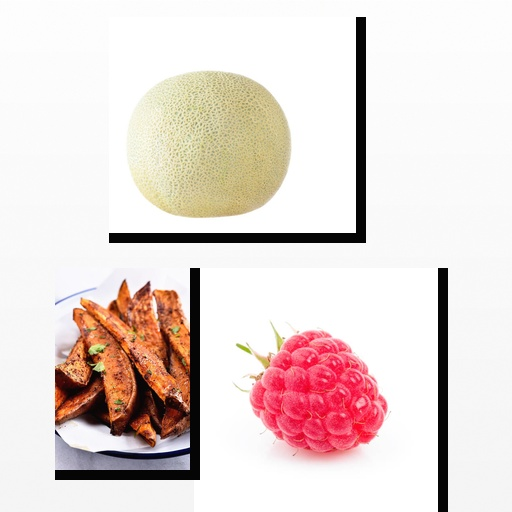
Food items: raspberry, sweet_potato, cantaloupe